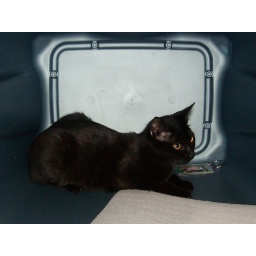
cats who live in plastic storage boxes shouldn't throw... uh, I'm not sure where we're going with this.